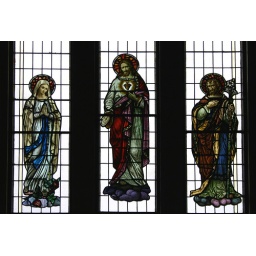
Stained glass window behind altar in The Church of The Sacred Heart, Kiskeam, Co Cork, Ireland.